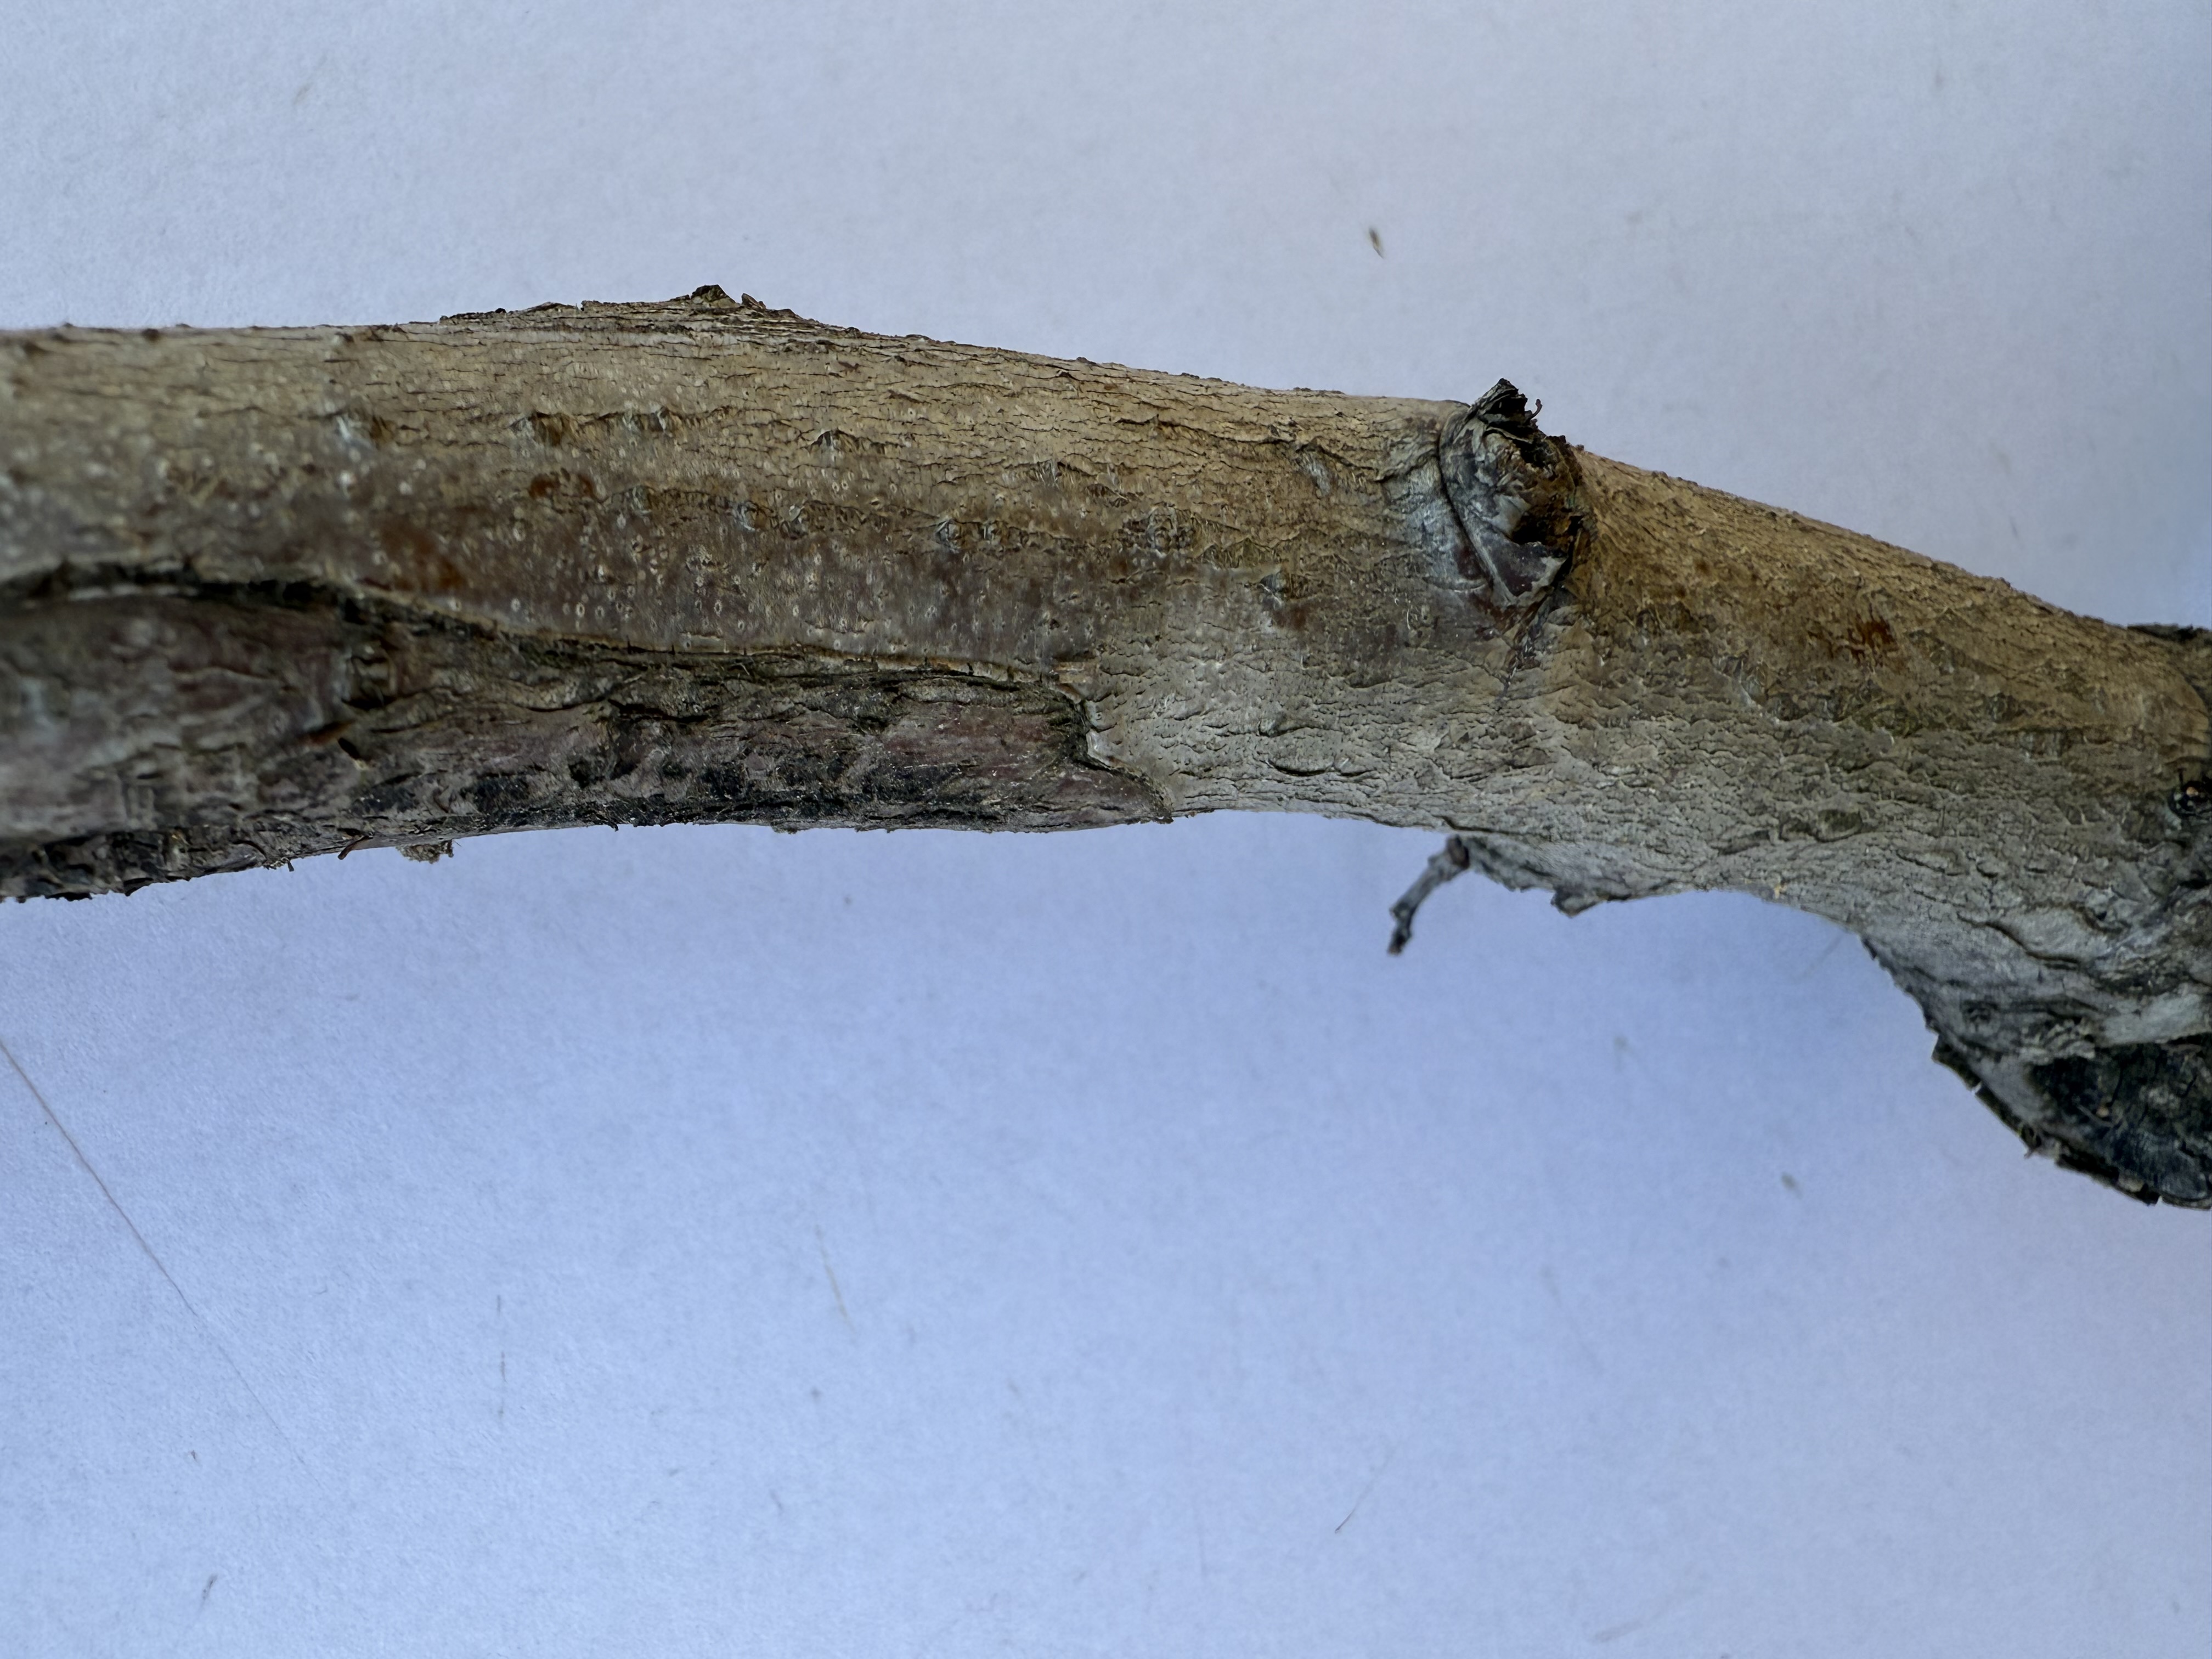
Variety: Red Haven Peach